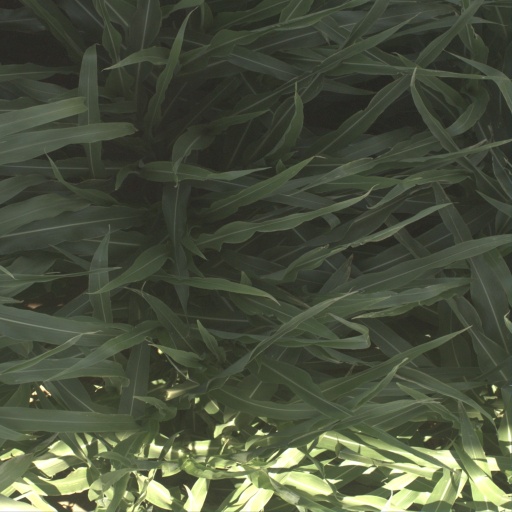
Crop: sorghum